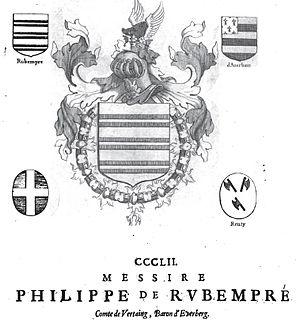
Philippe de Rubempré - blasons
Philippe de Rubempré en 1624 fut le 358ᵉ membre de l'Ordre de la Toison d'or, gouverneur et capitaine-général de Lille, Douai et Orchies, comte de Vertain par lettres patentes du 8 février 1614, baron d'Everberghe le 18 février 1620 et d'Aubigny. Il meurt en 1639.